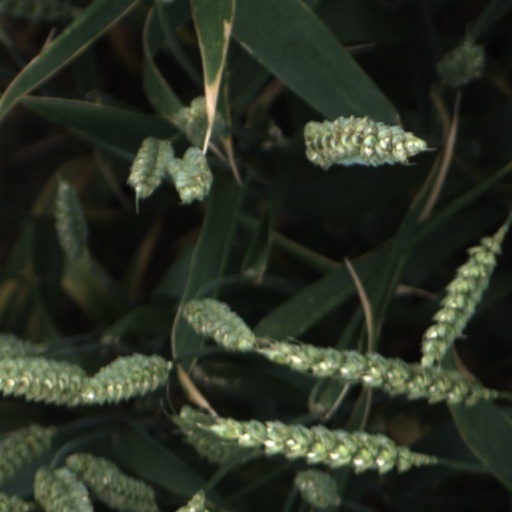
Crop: wheat